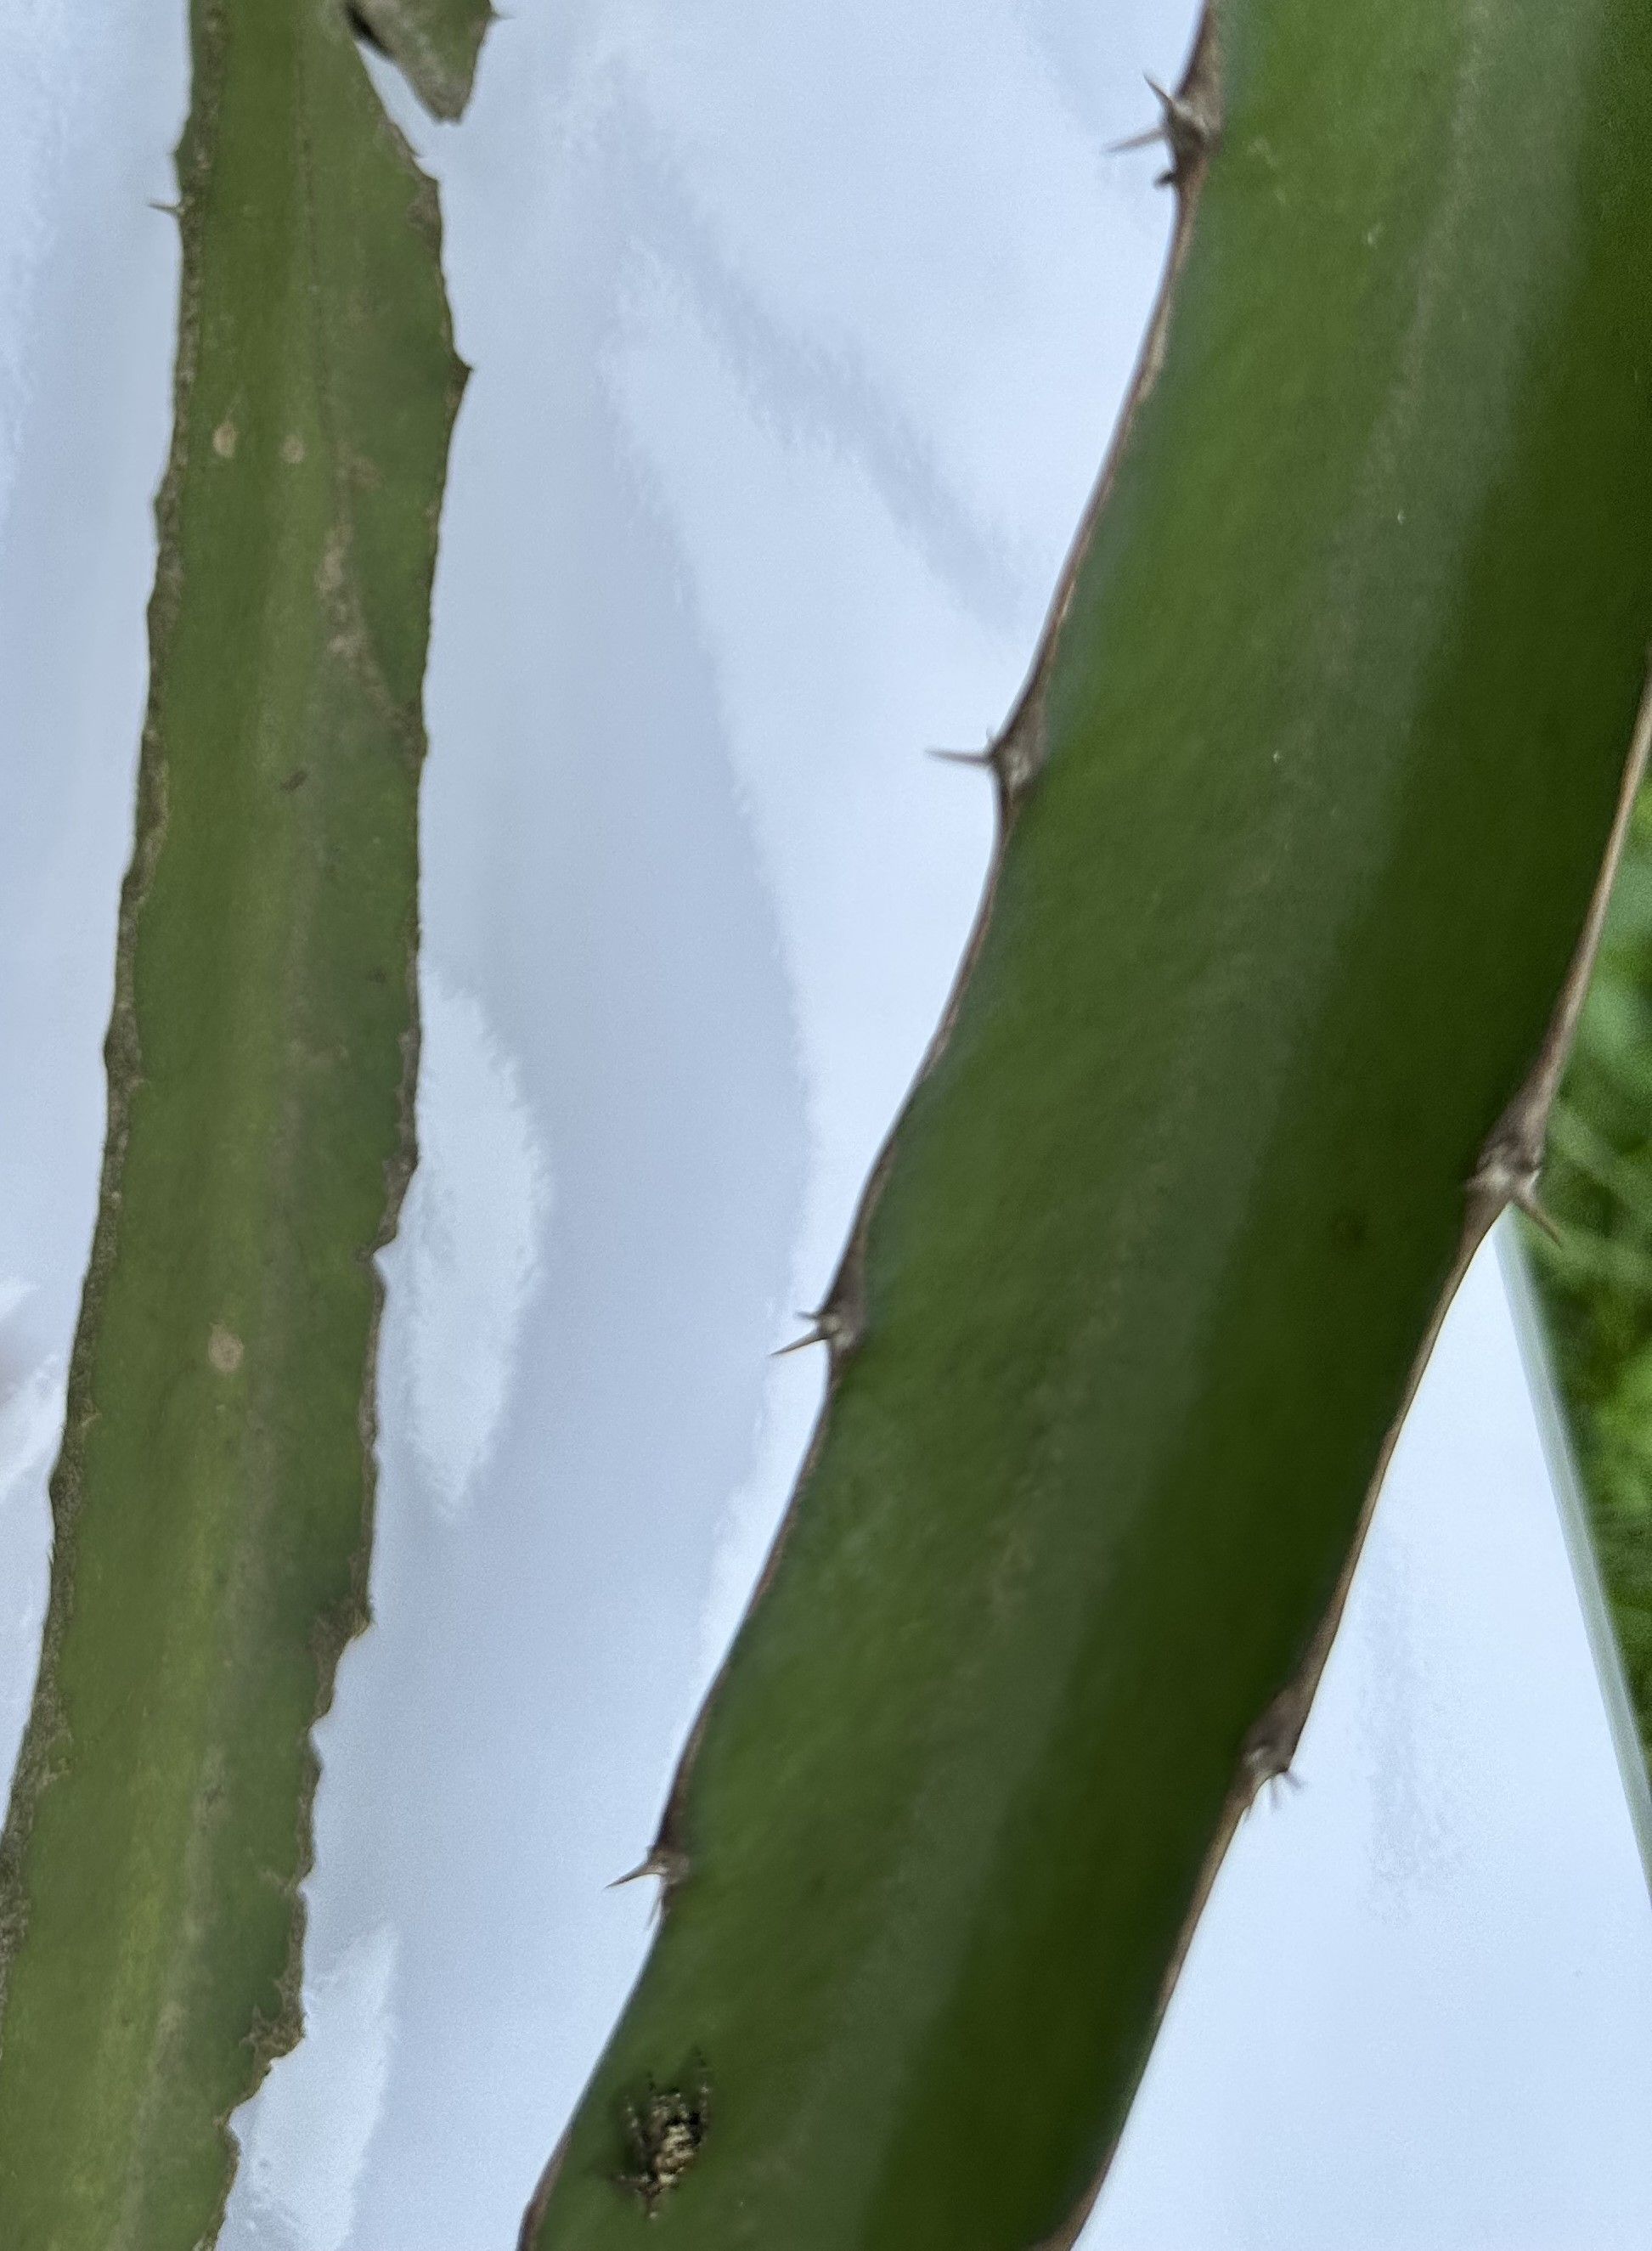
Label: Good leaf